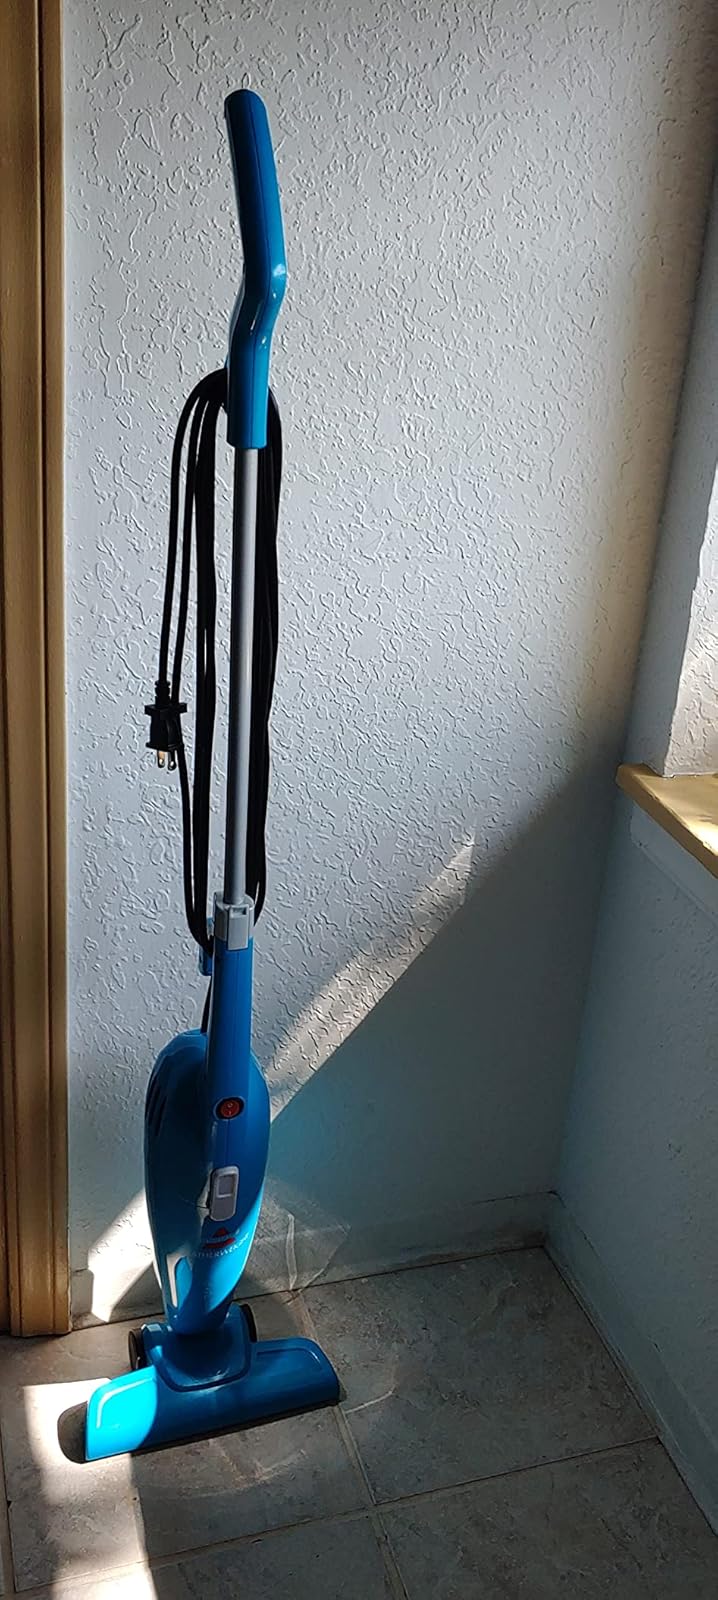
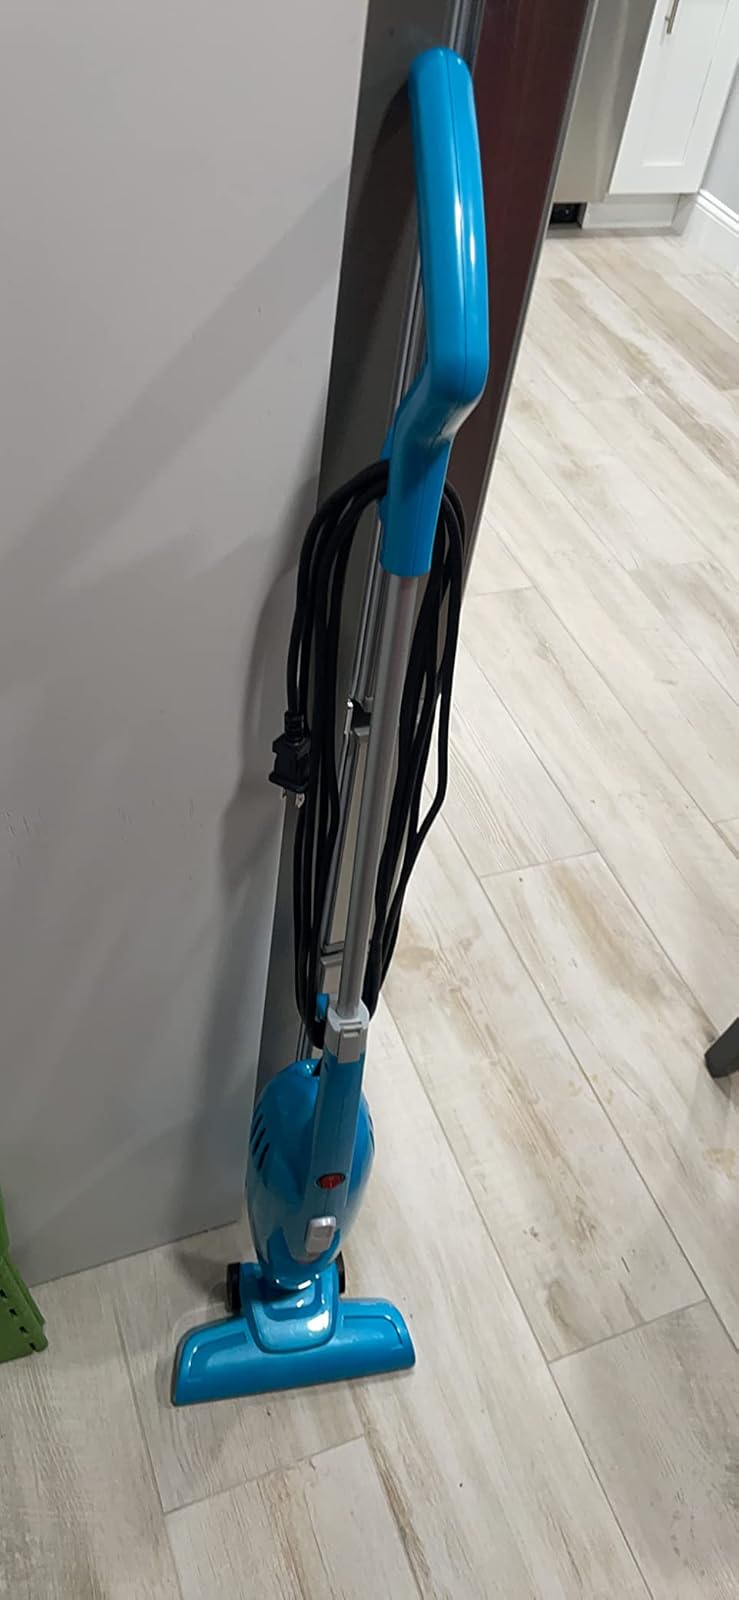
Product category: items_vacuum
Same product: yes